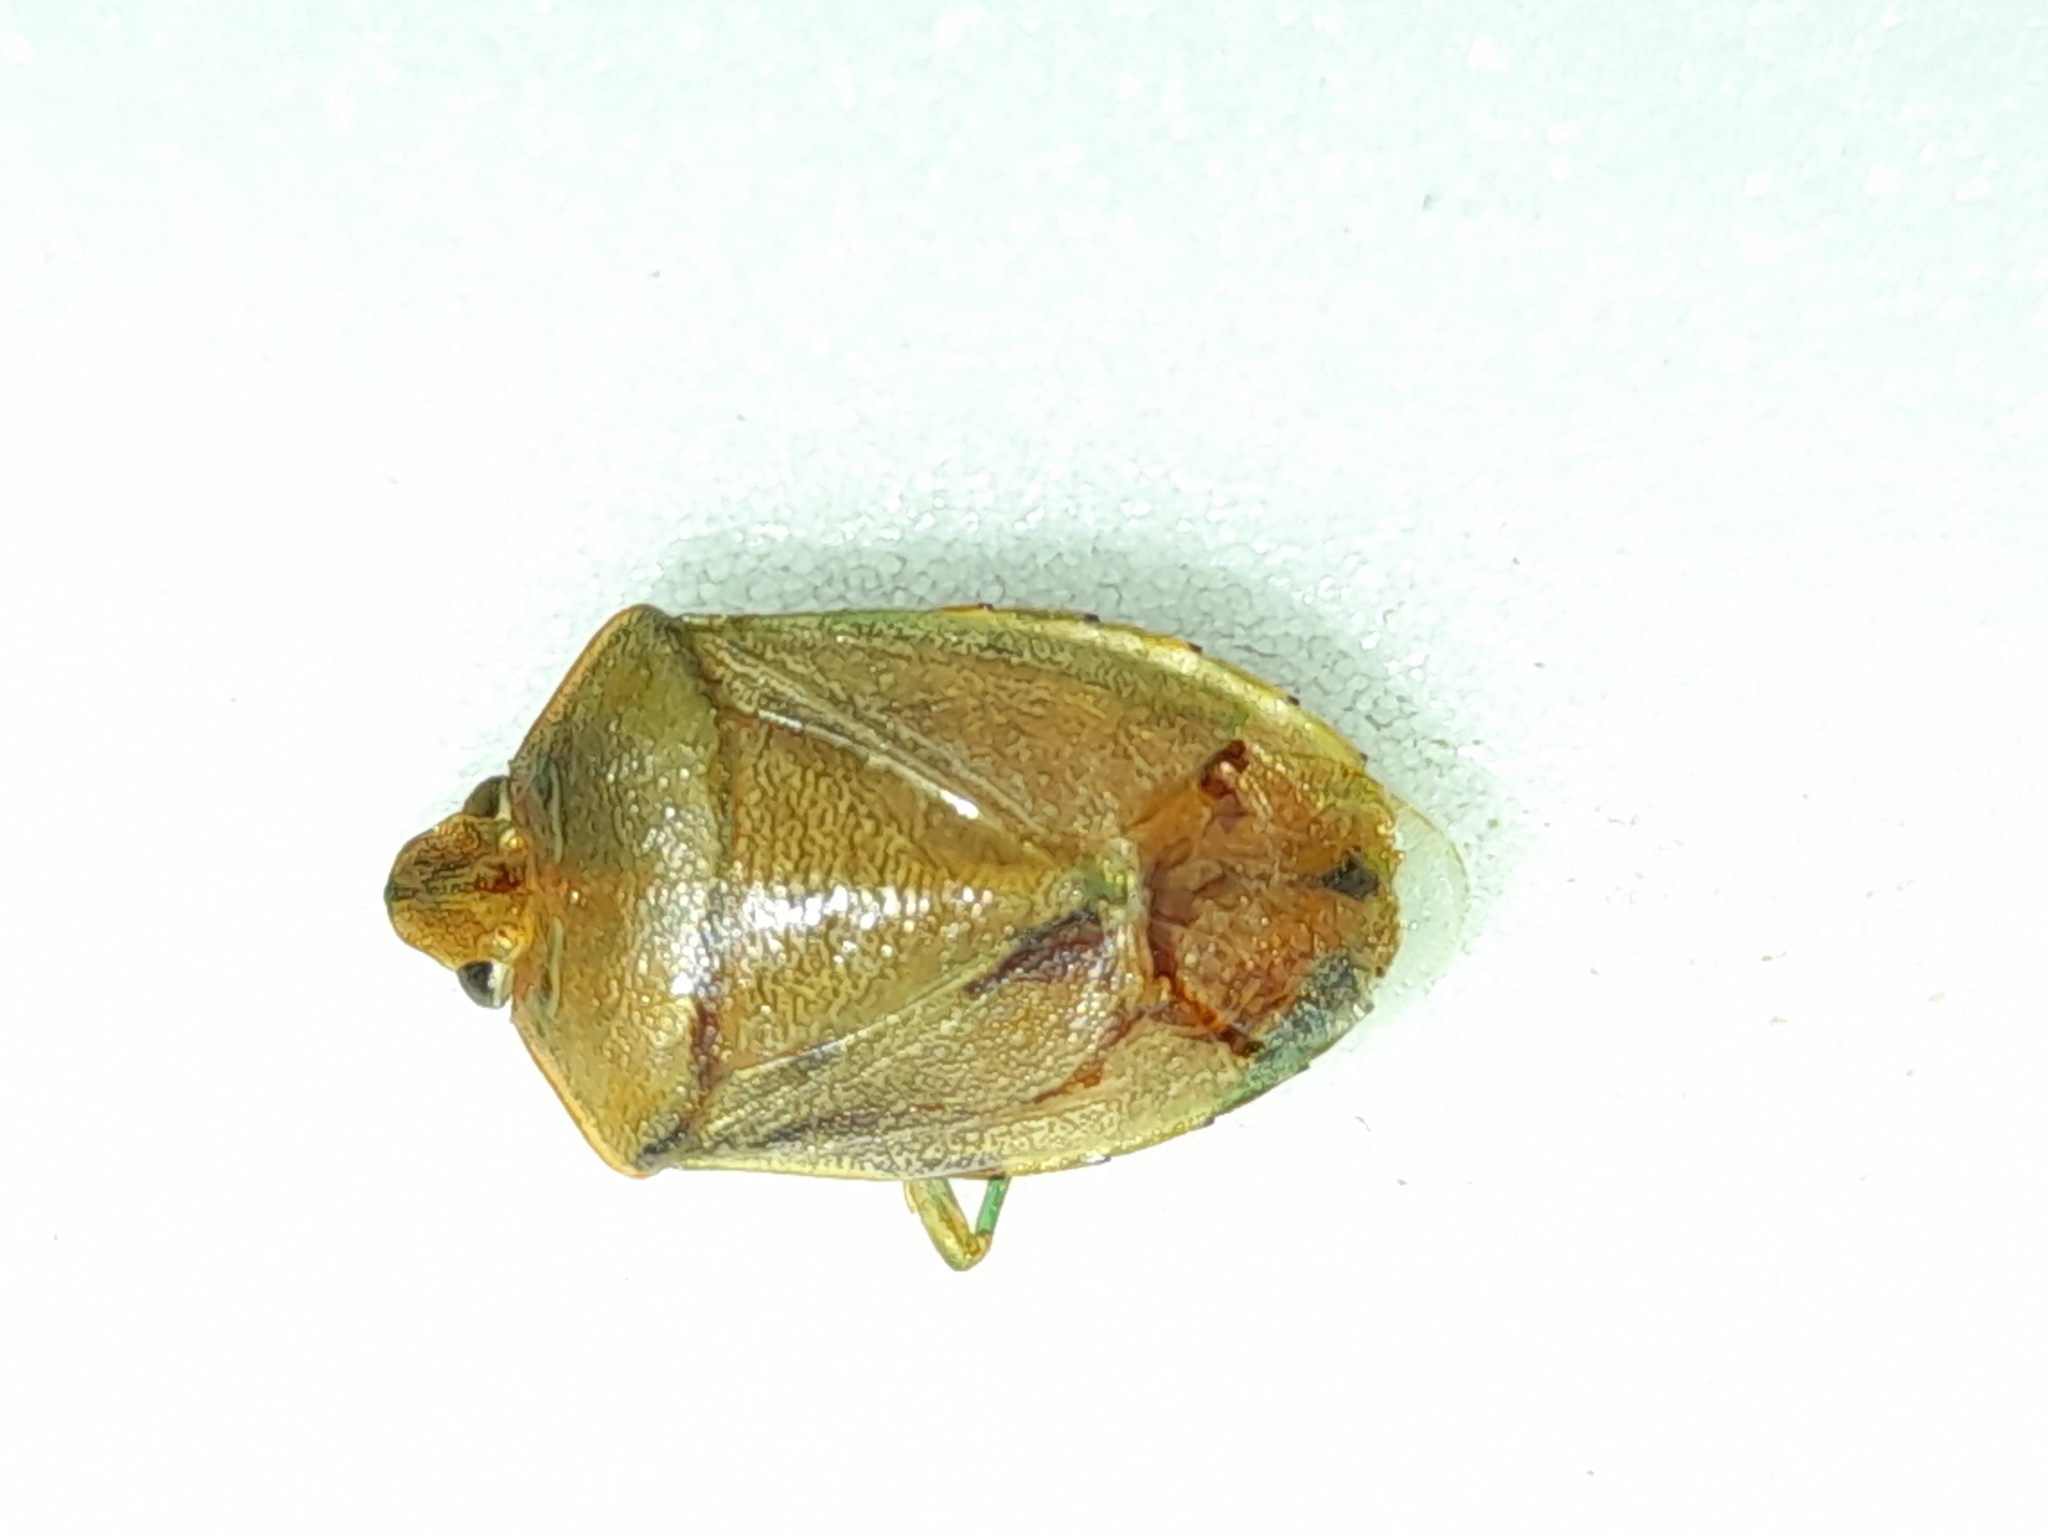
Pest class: stink_bug